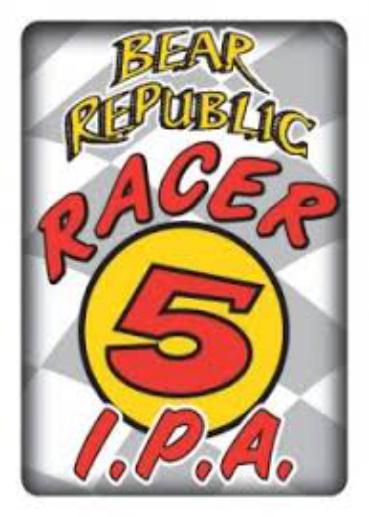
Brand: Bear Republic
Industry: Food